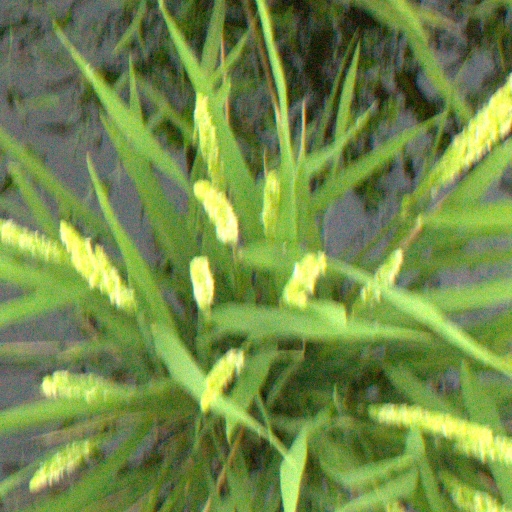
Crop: rice